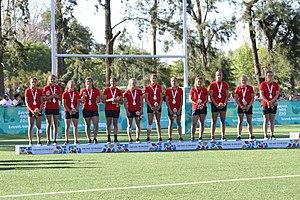
Cérémonie des vainqueurs des Jeux olympiques de la jeunesse de 2018. Rugby à sept féminin.
Les épreuves de rugby à sept des Jeux olympiques de la jeunesse de 2018 ont lieu sur le terrain de La Boya à San Isidro, du 13 au 15 octobre 2018.
La France participe aux Jeux olympiques de la jeunesse d'été de 2018 à Buenos Aires du 6 au 18 octobre 2018.